Ronald Kirklin

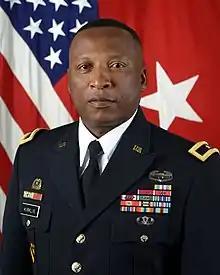
Brigadier General Ronald Kirklin - Former Commandant, United States Army Quartermaster School

Brigadier General Ronald Kirklin is a retired general officer in the United States Army. Kirklin was the 53rd Quartermaster General and Commandant of the Quartermaster School at Fort Lee, Virginia from 2014 to 2016.